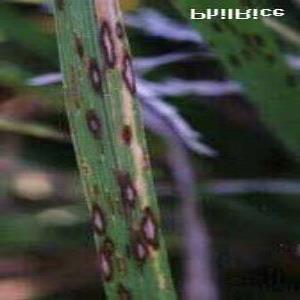
Disease: Blast